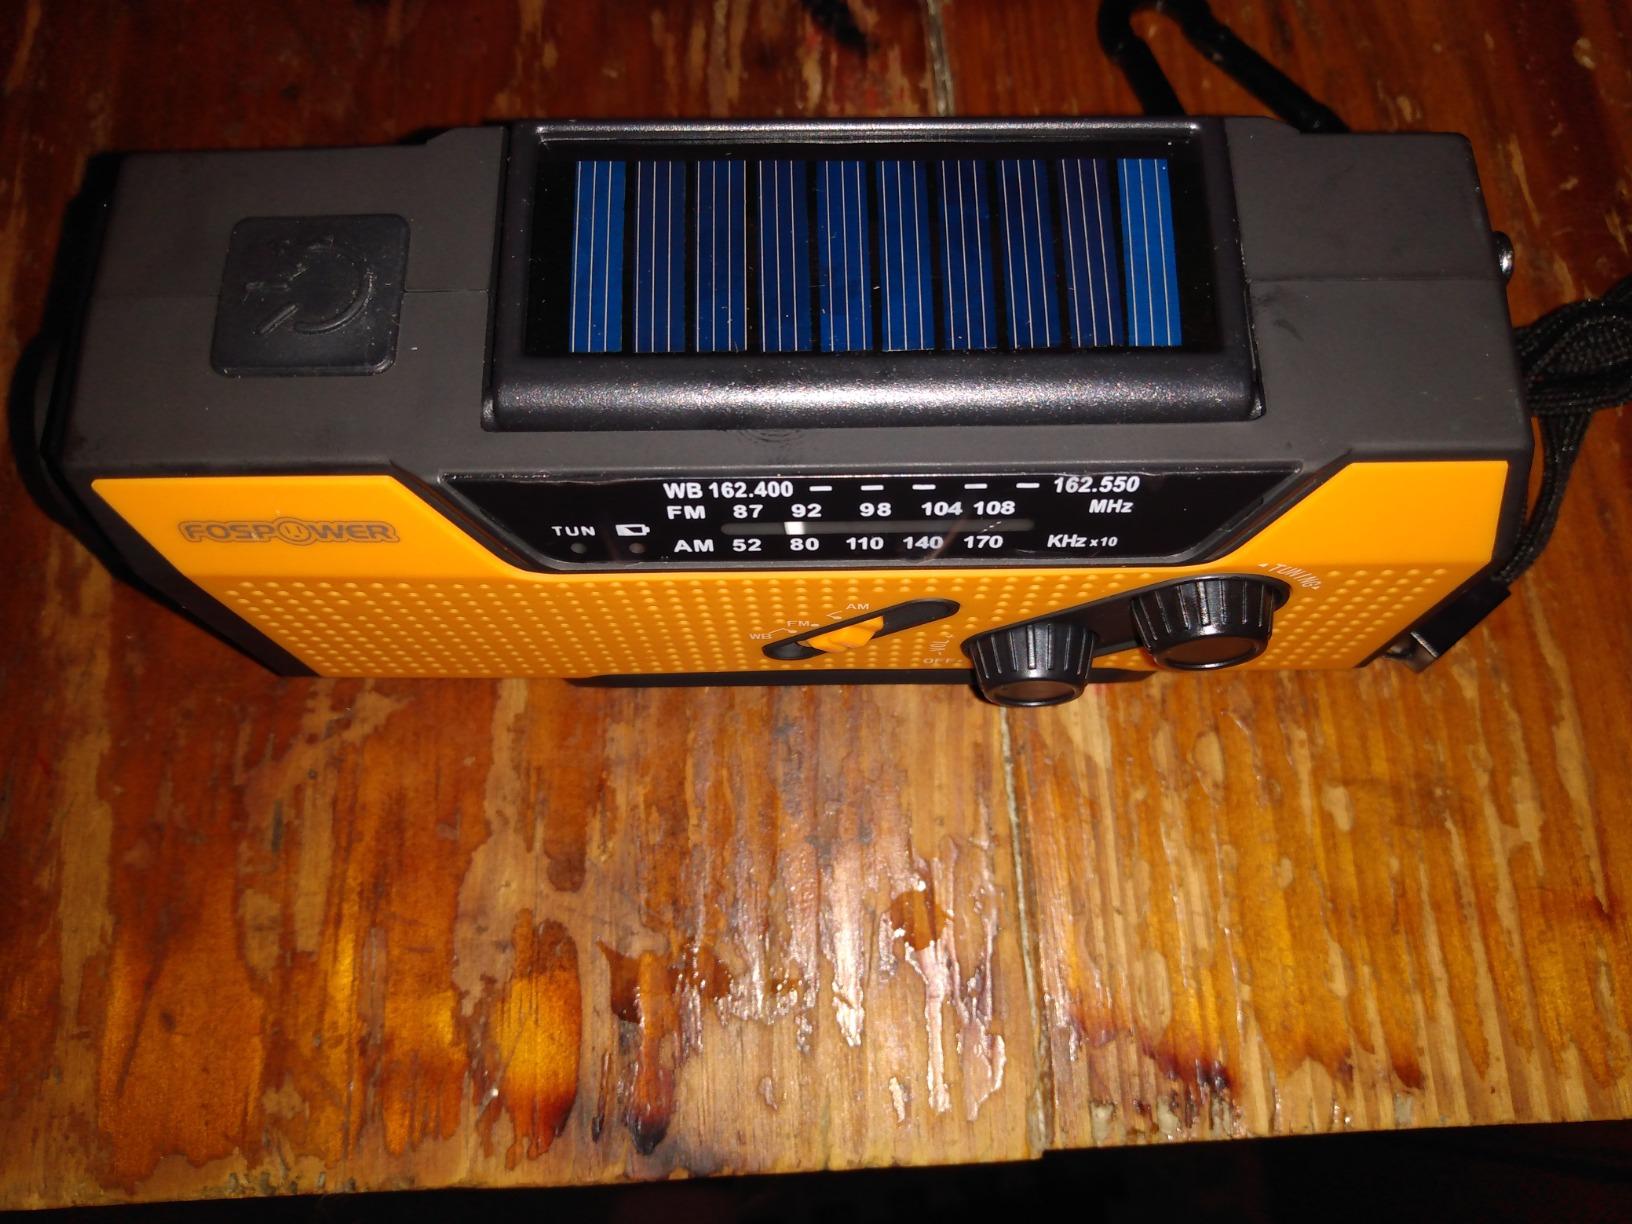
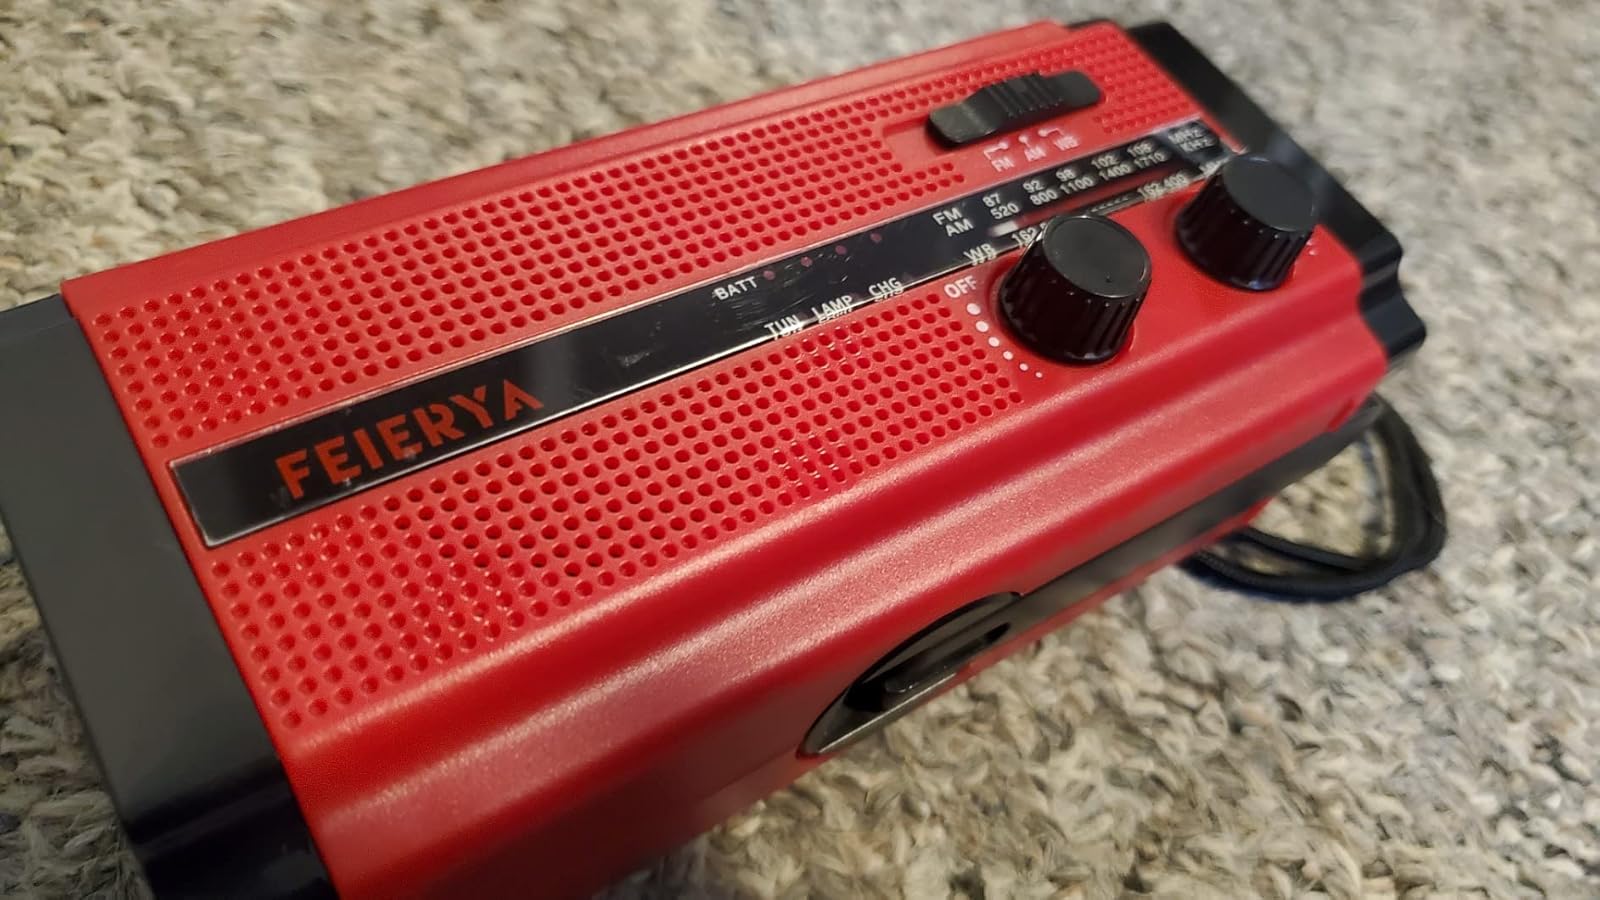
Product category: radio
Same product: no